Nude Descending a Staircase, No. 2

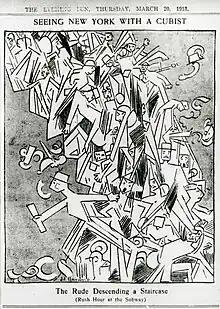
A 1913 parody, "The Rude descending a staircase (Rush-Hour at the Subway)", in "The New York Evening Sun"

The painting combines elements of both the Cubist and Futurist movements. In the composition, Duchamp depicts motion by successive superimposed images, similar to stroboscopic motion photography. Duchamp also recognized the influence of the chronophotography of Étienne-Jules Marey and others, particularly Muybridge's "Woman Walking Downstairs" from his 1887 picture series, published as "The Human Figure in Motion".